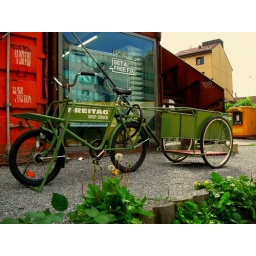
Base of container tower near the new building